Eastern indigo snake

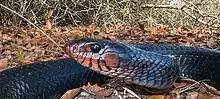
Eastern indigo

The eastern indigo snake was first described by John Edwards Holbrook in 1842. For many years the genus "Drymarchon" was considered monotypic with one species, "Drymarchon corais", with 12 subspecies, until the early 1990s when "Drymarchon corais couperi" was elevated to full species status according to the Society for the Study of Amphibians and Reptiles, in their official names list.